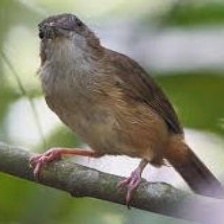
Species: ABBOTTS BABBLER
Scientific name: MALACOCINCLA ABBOTTI